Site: brandenburg
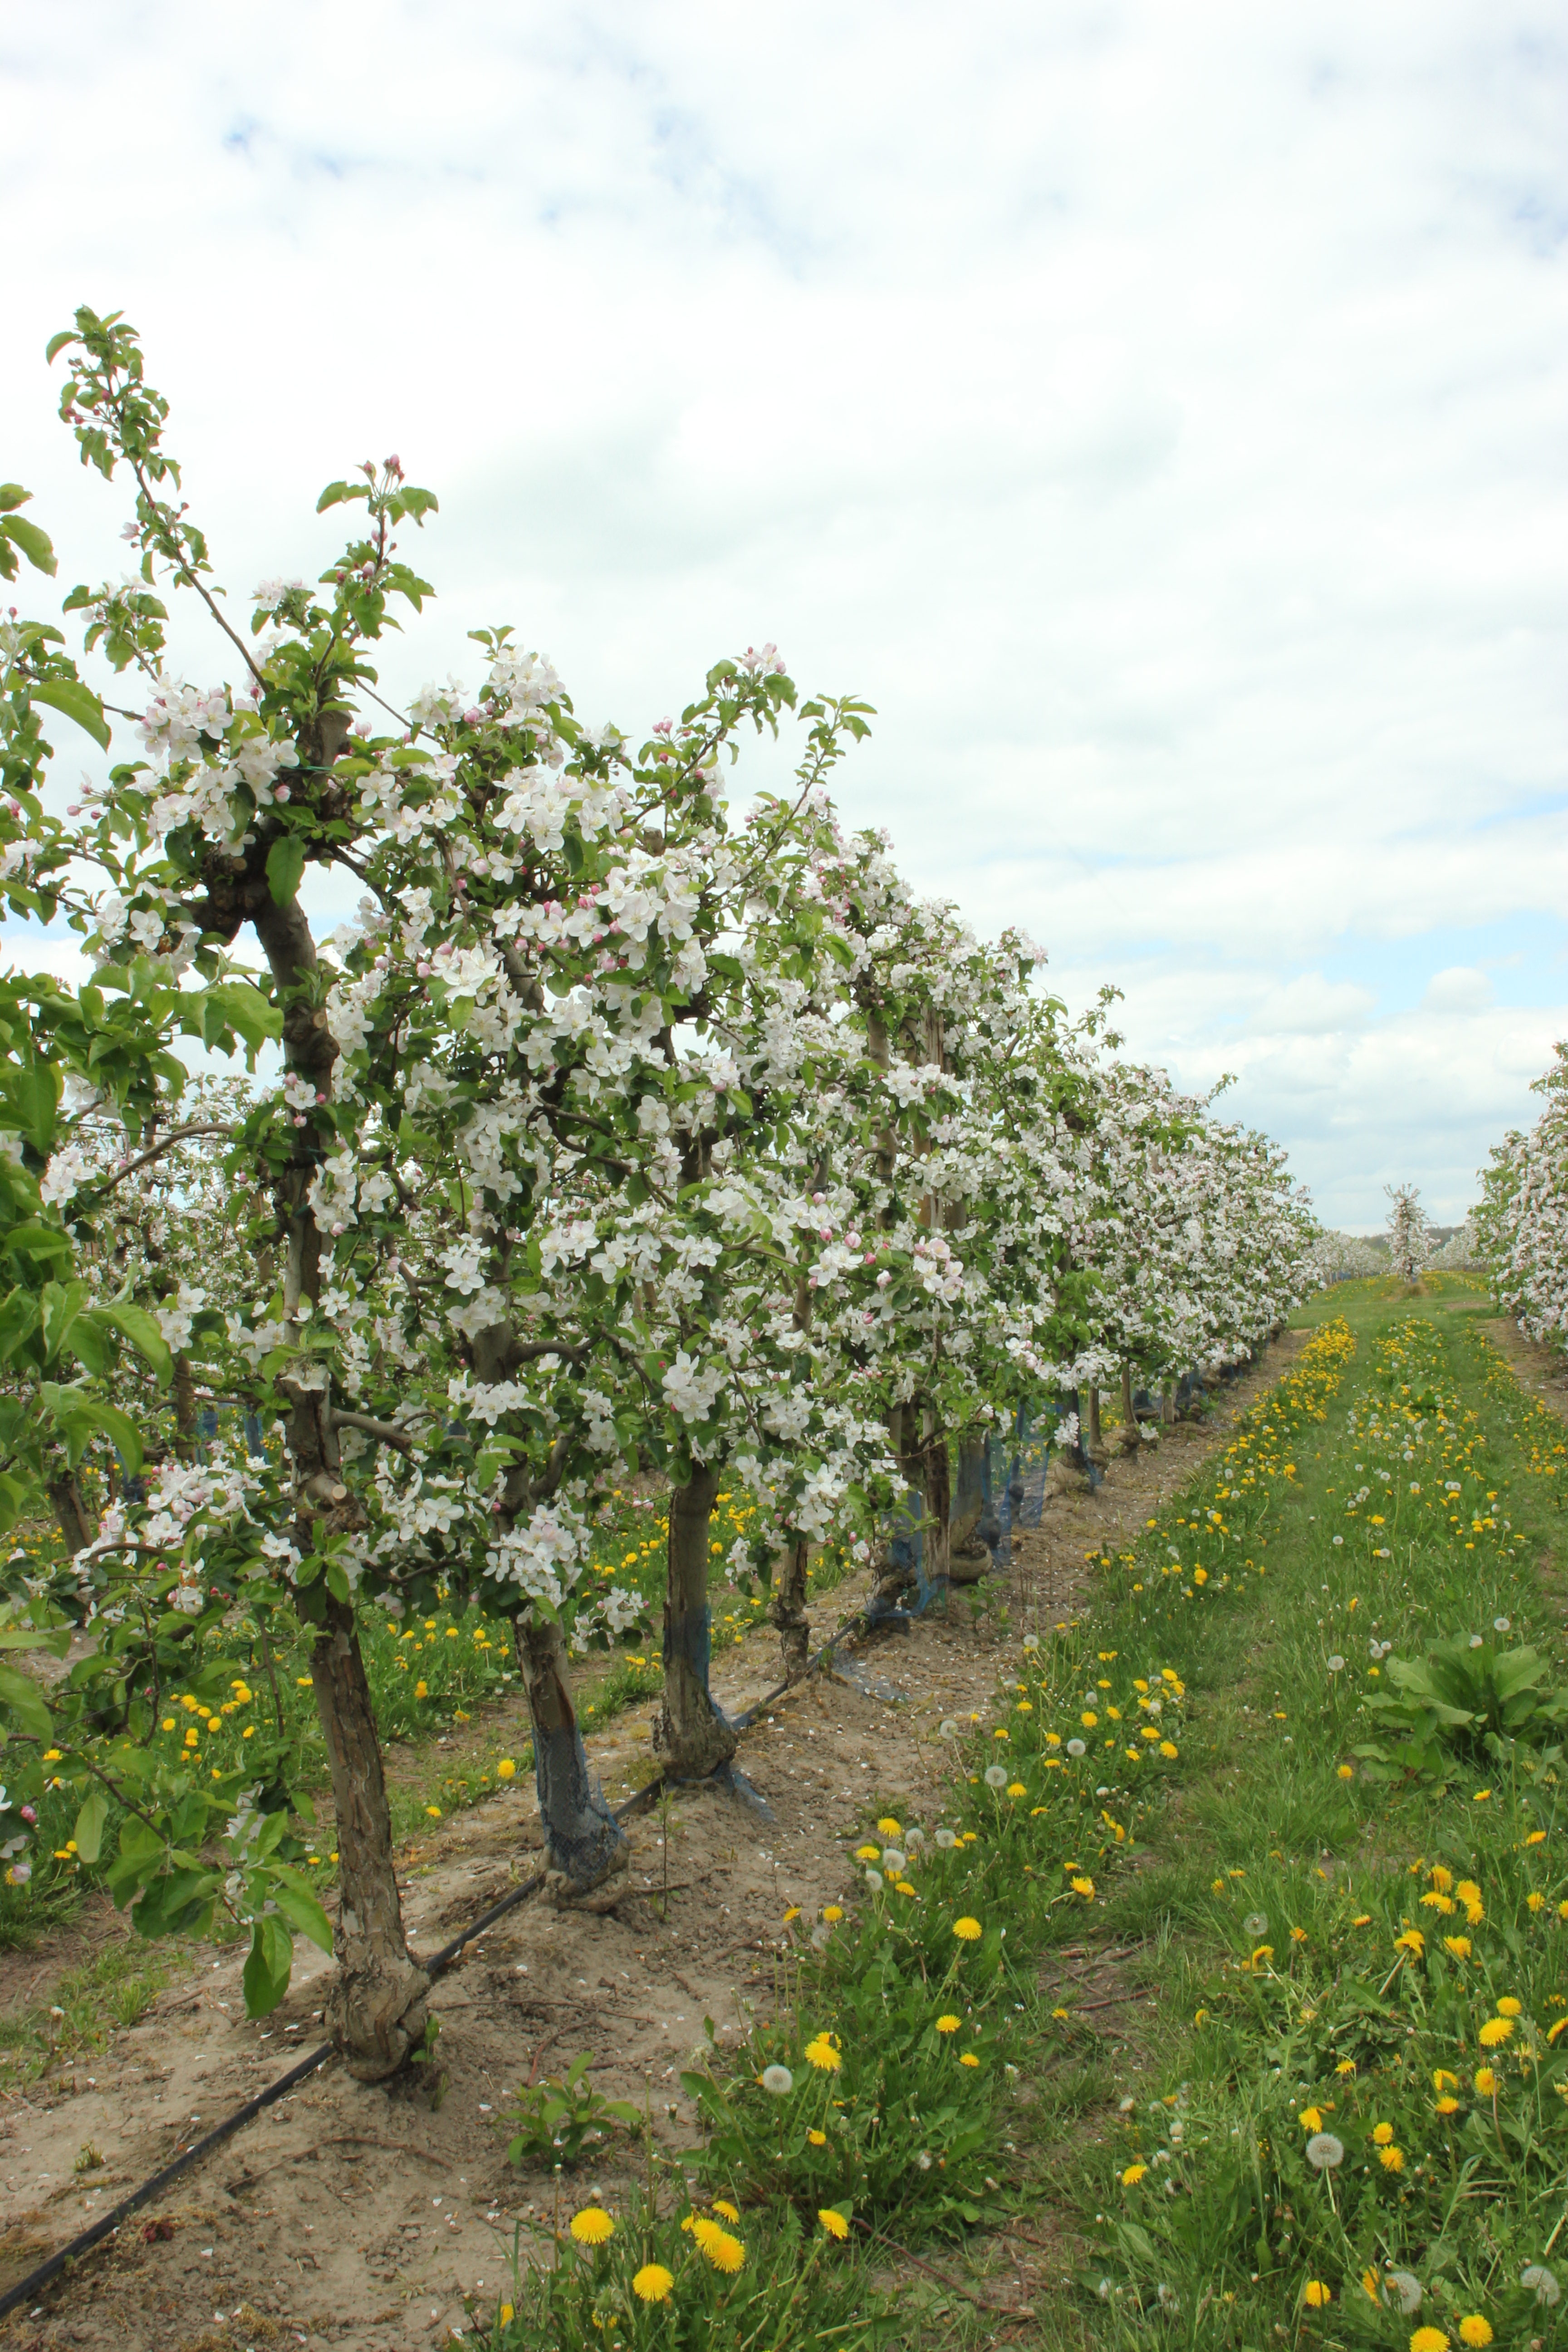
Growth stage (BBCH 65): Flowering